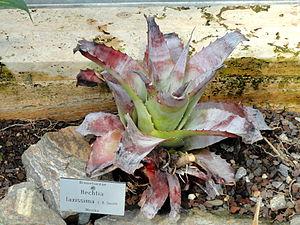
Hechtia laxissima est une espèce de plantes de la famille des Bromeliaceae, endémique du Mexique.